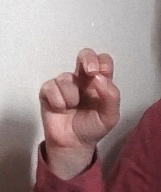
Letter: gaaf